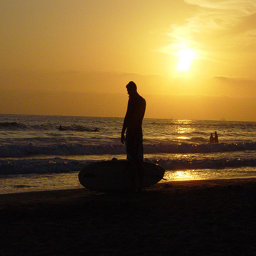
A man standing on top of a beach near a surfboard.
A man standing on the beach with a surf board at dusk.
A man stands on a beach and looks at the beautiful sunset.
A man is standing out at the beach
a person with a surf board stands in a sunset